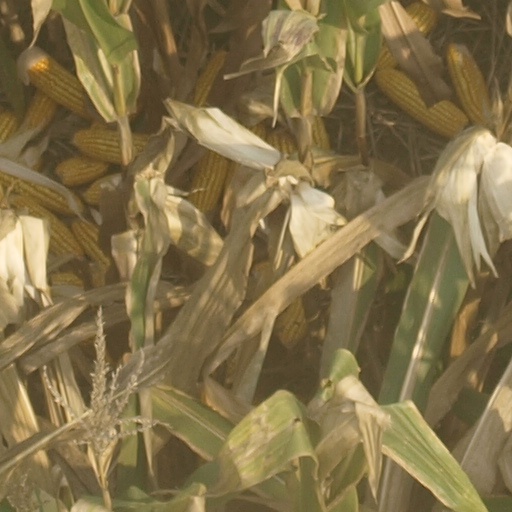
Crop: maize; corn